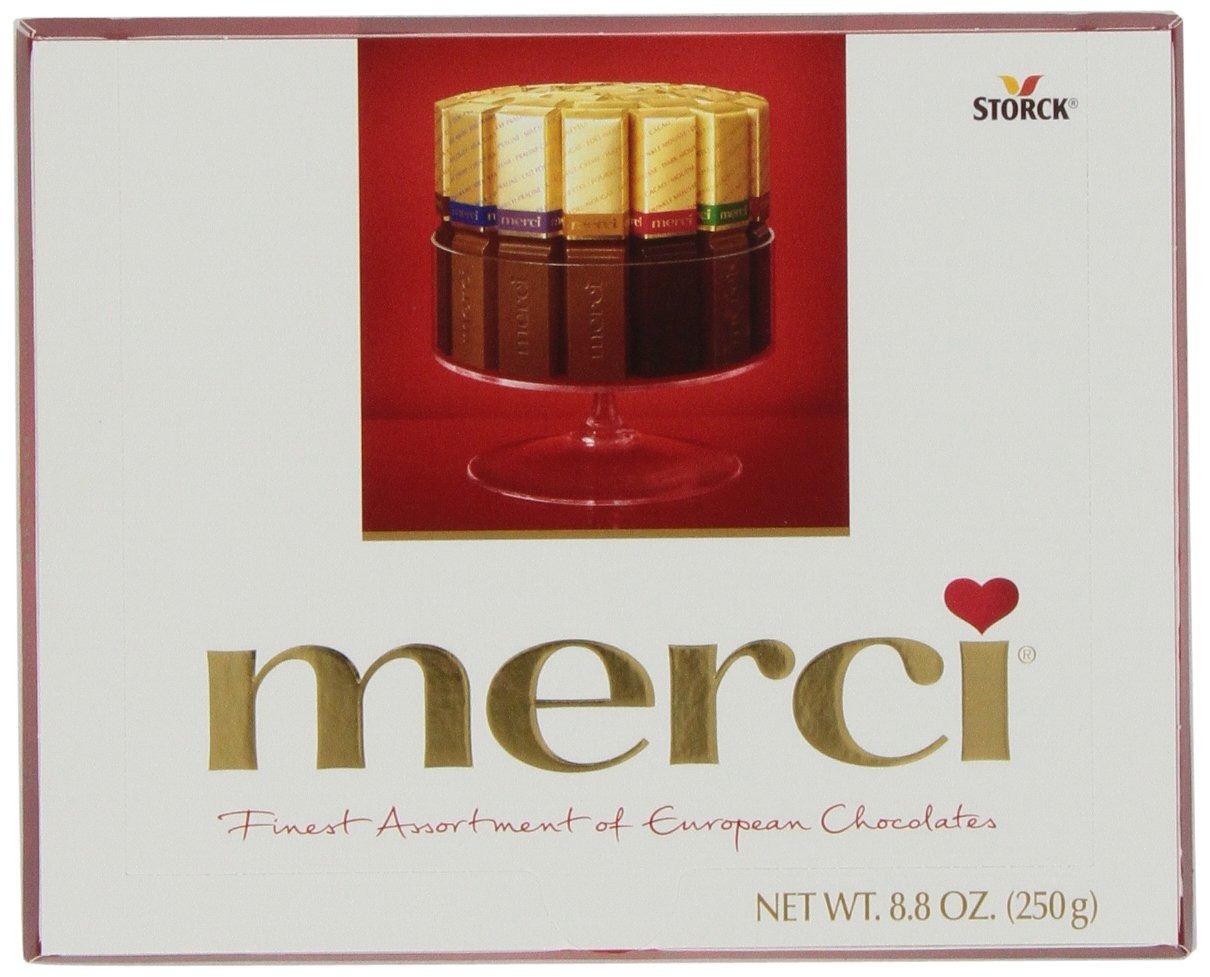
Item Name: Merci European Chocolates, 7 Ounce (Pack of 10)
Bullet Point: 10 chocolates in box
Value: 70.0
Unit: oz

Price: 0.13